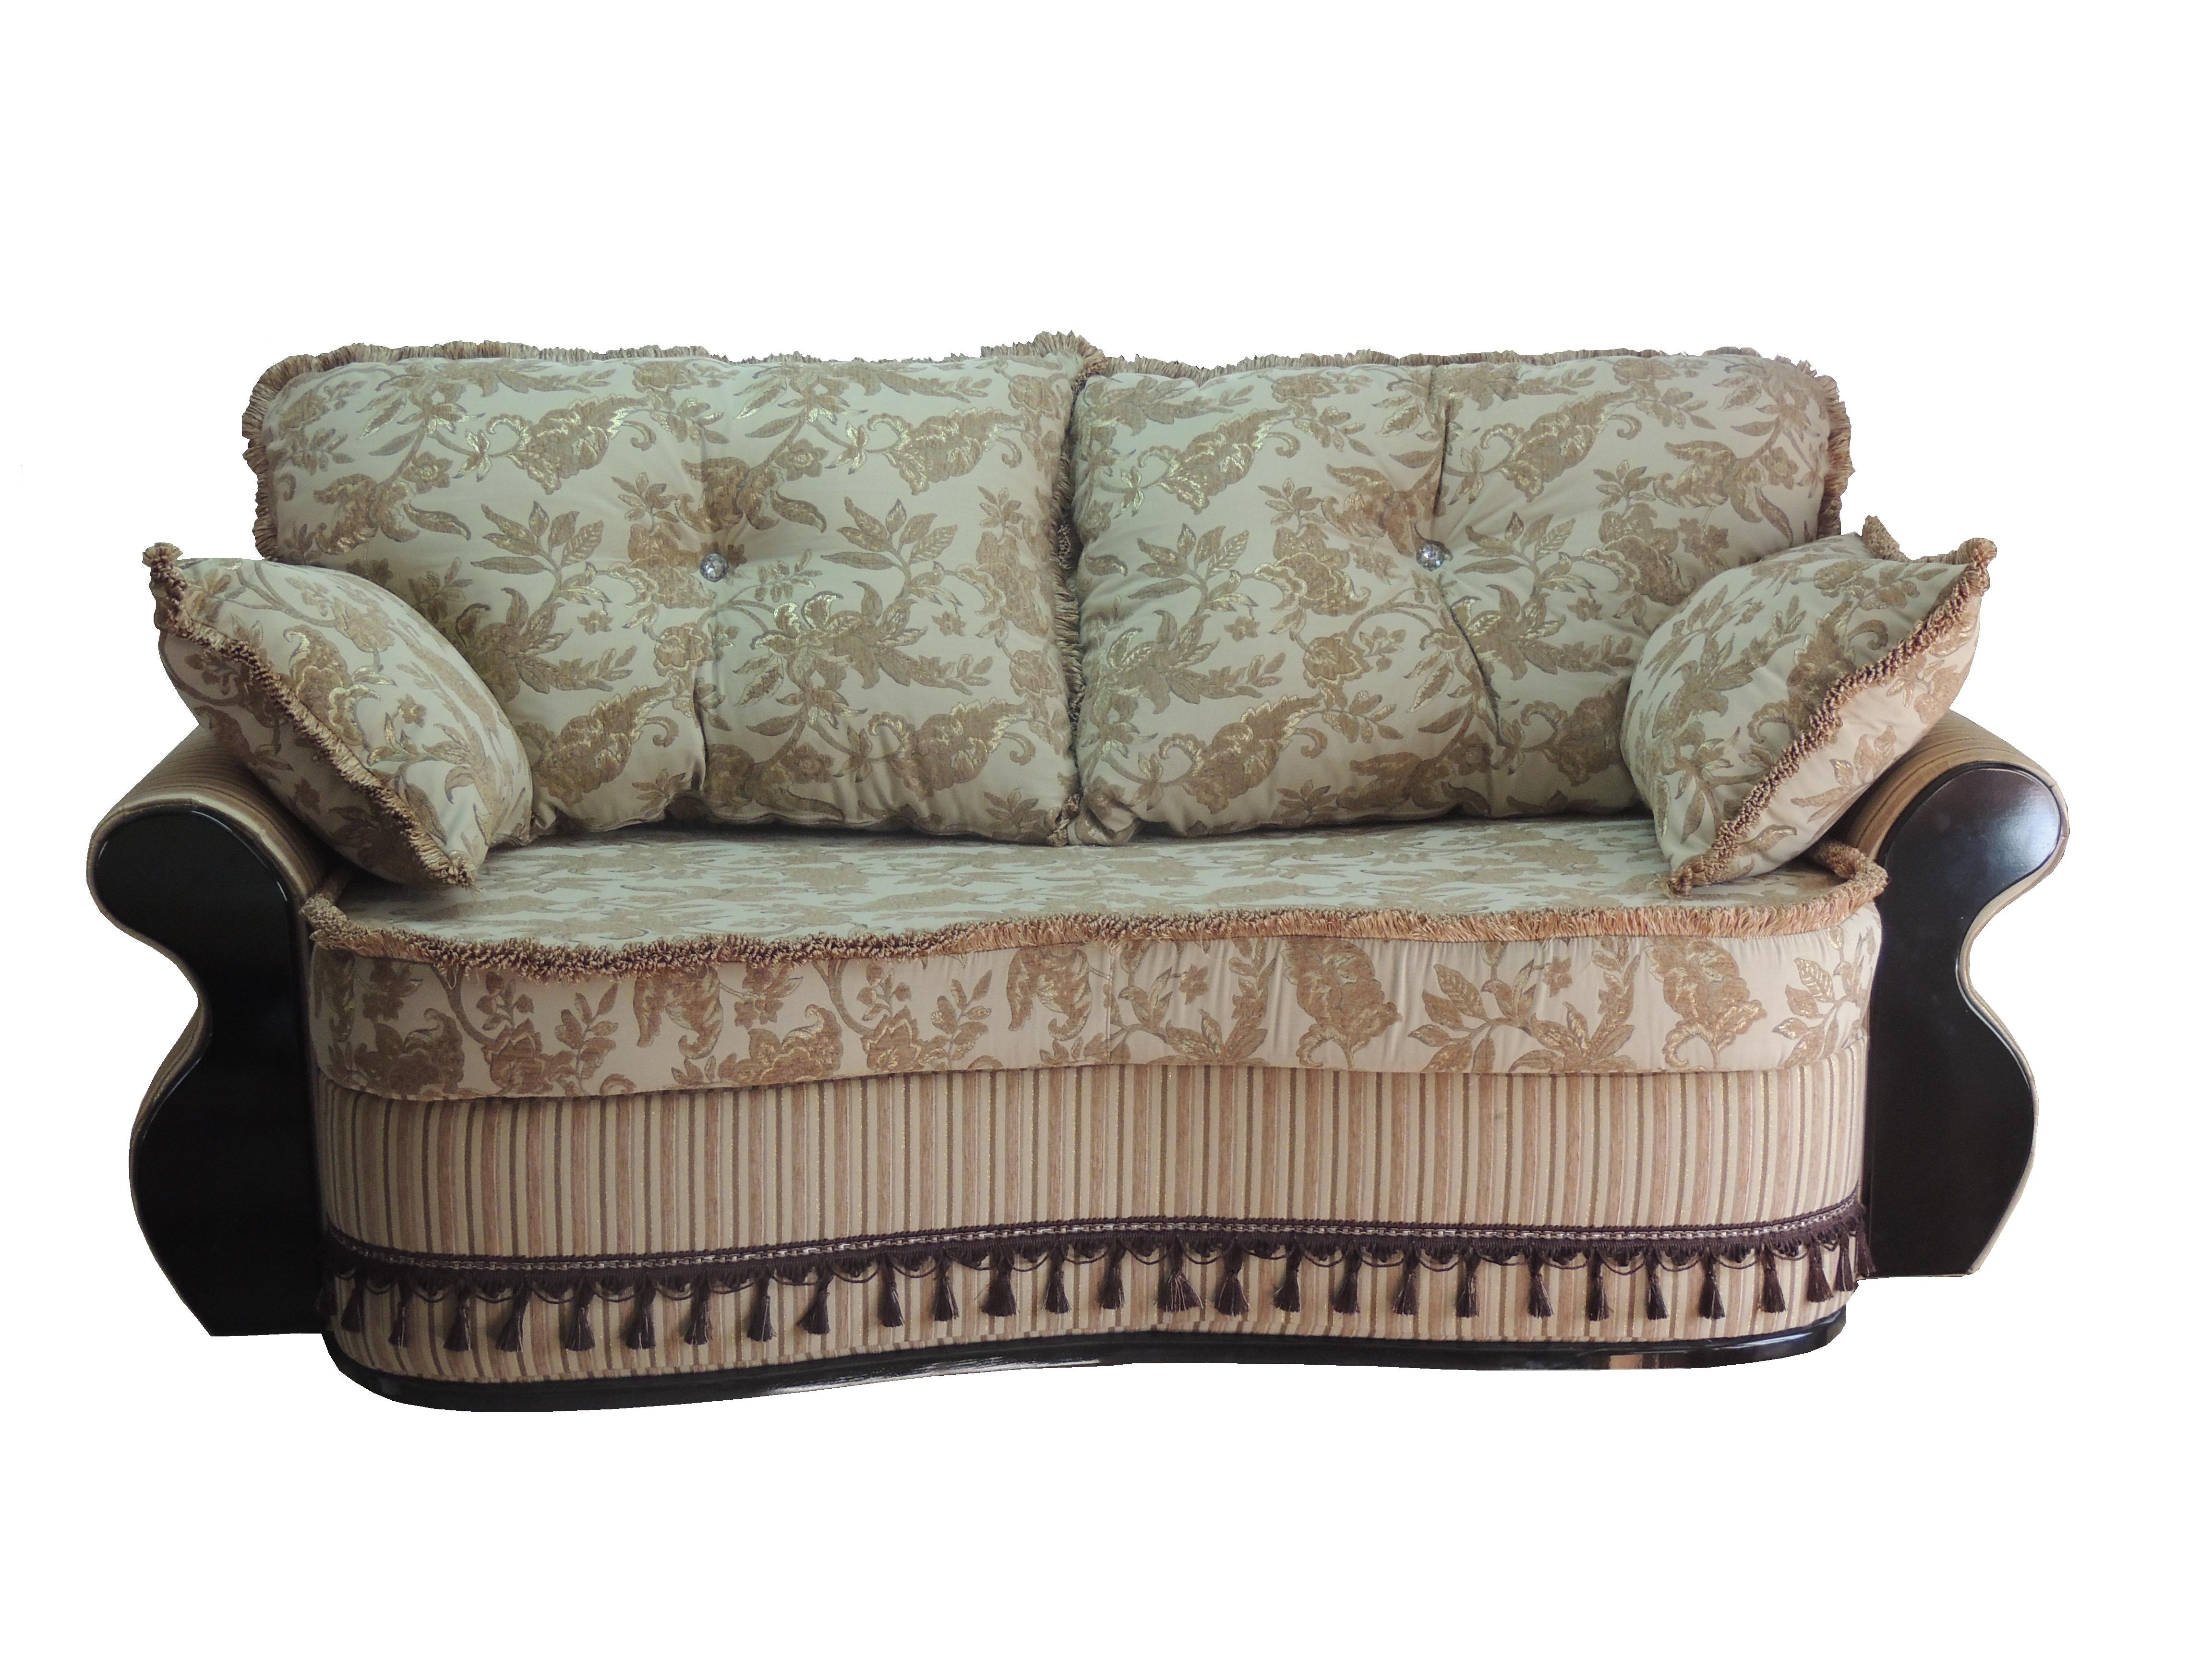
chair, interior, photo, pattern, brown, furniture, sofa, couch, wicker, product, beautiful, classic, white background, pillows, upholstered furniture, loveseat, studio couch